Casey Finnegan

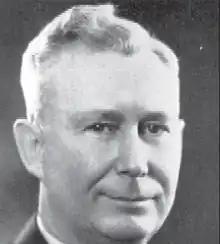

Charles Casey Finnegan (March 28, 1890 – December 28, 1958) was an American football coach. He served as the head football coach at North Dakota Agricultural College—now known as North Dakota State University—from 1928 to 1940, compiling a career college football record of 57–48–11. In 1928, Finnegan co-coached with Stanley Borleske, who had previously coached at North Dakota Agricultural from 1919 to 1921 and again from 1923 to 1924.